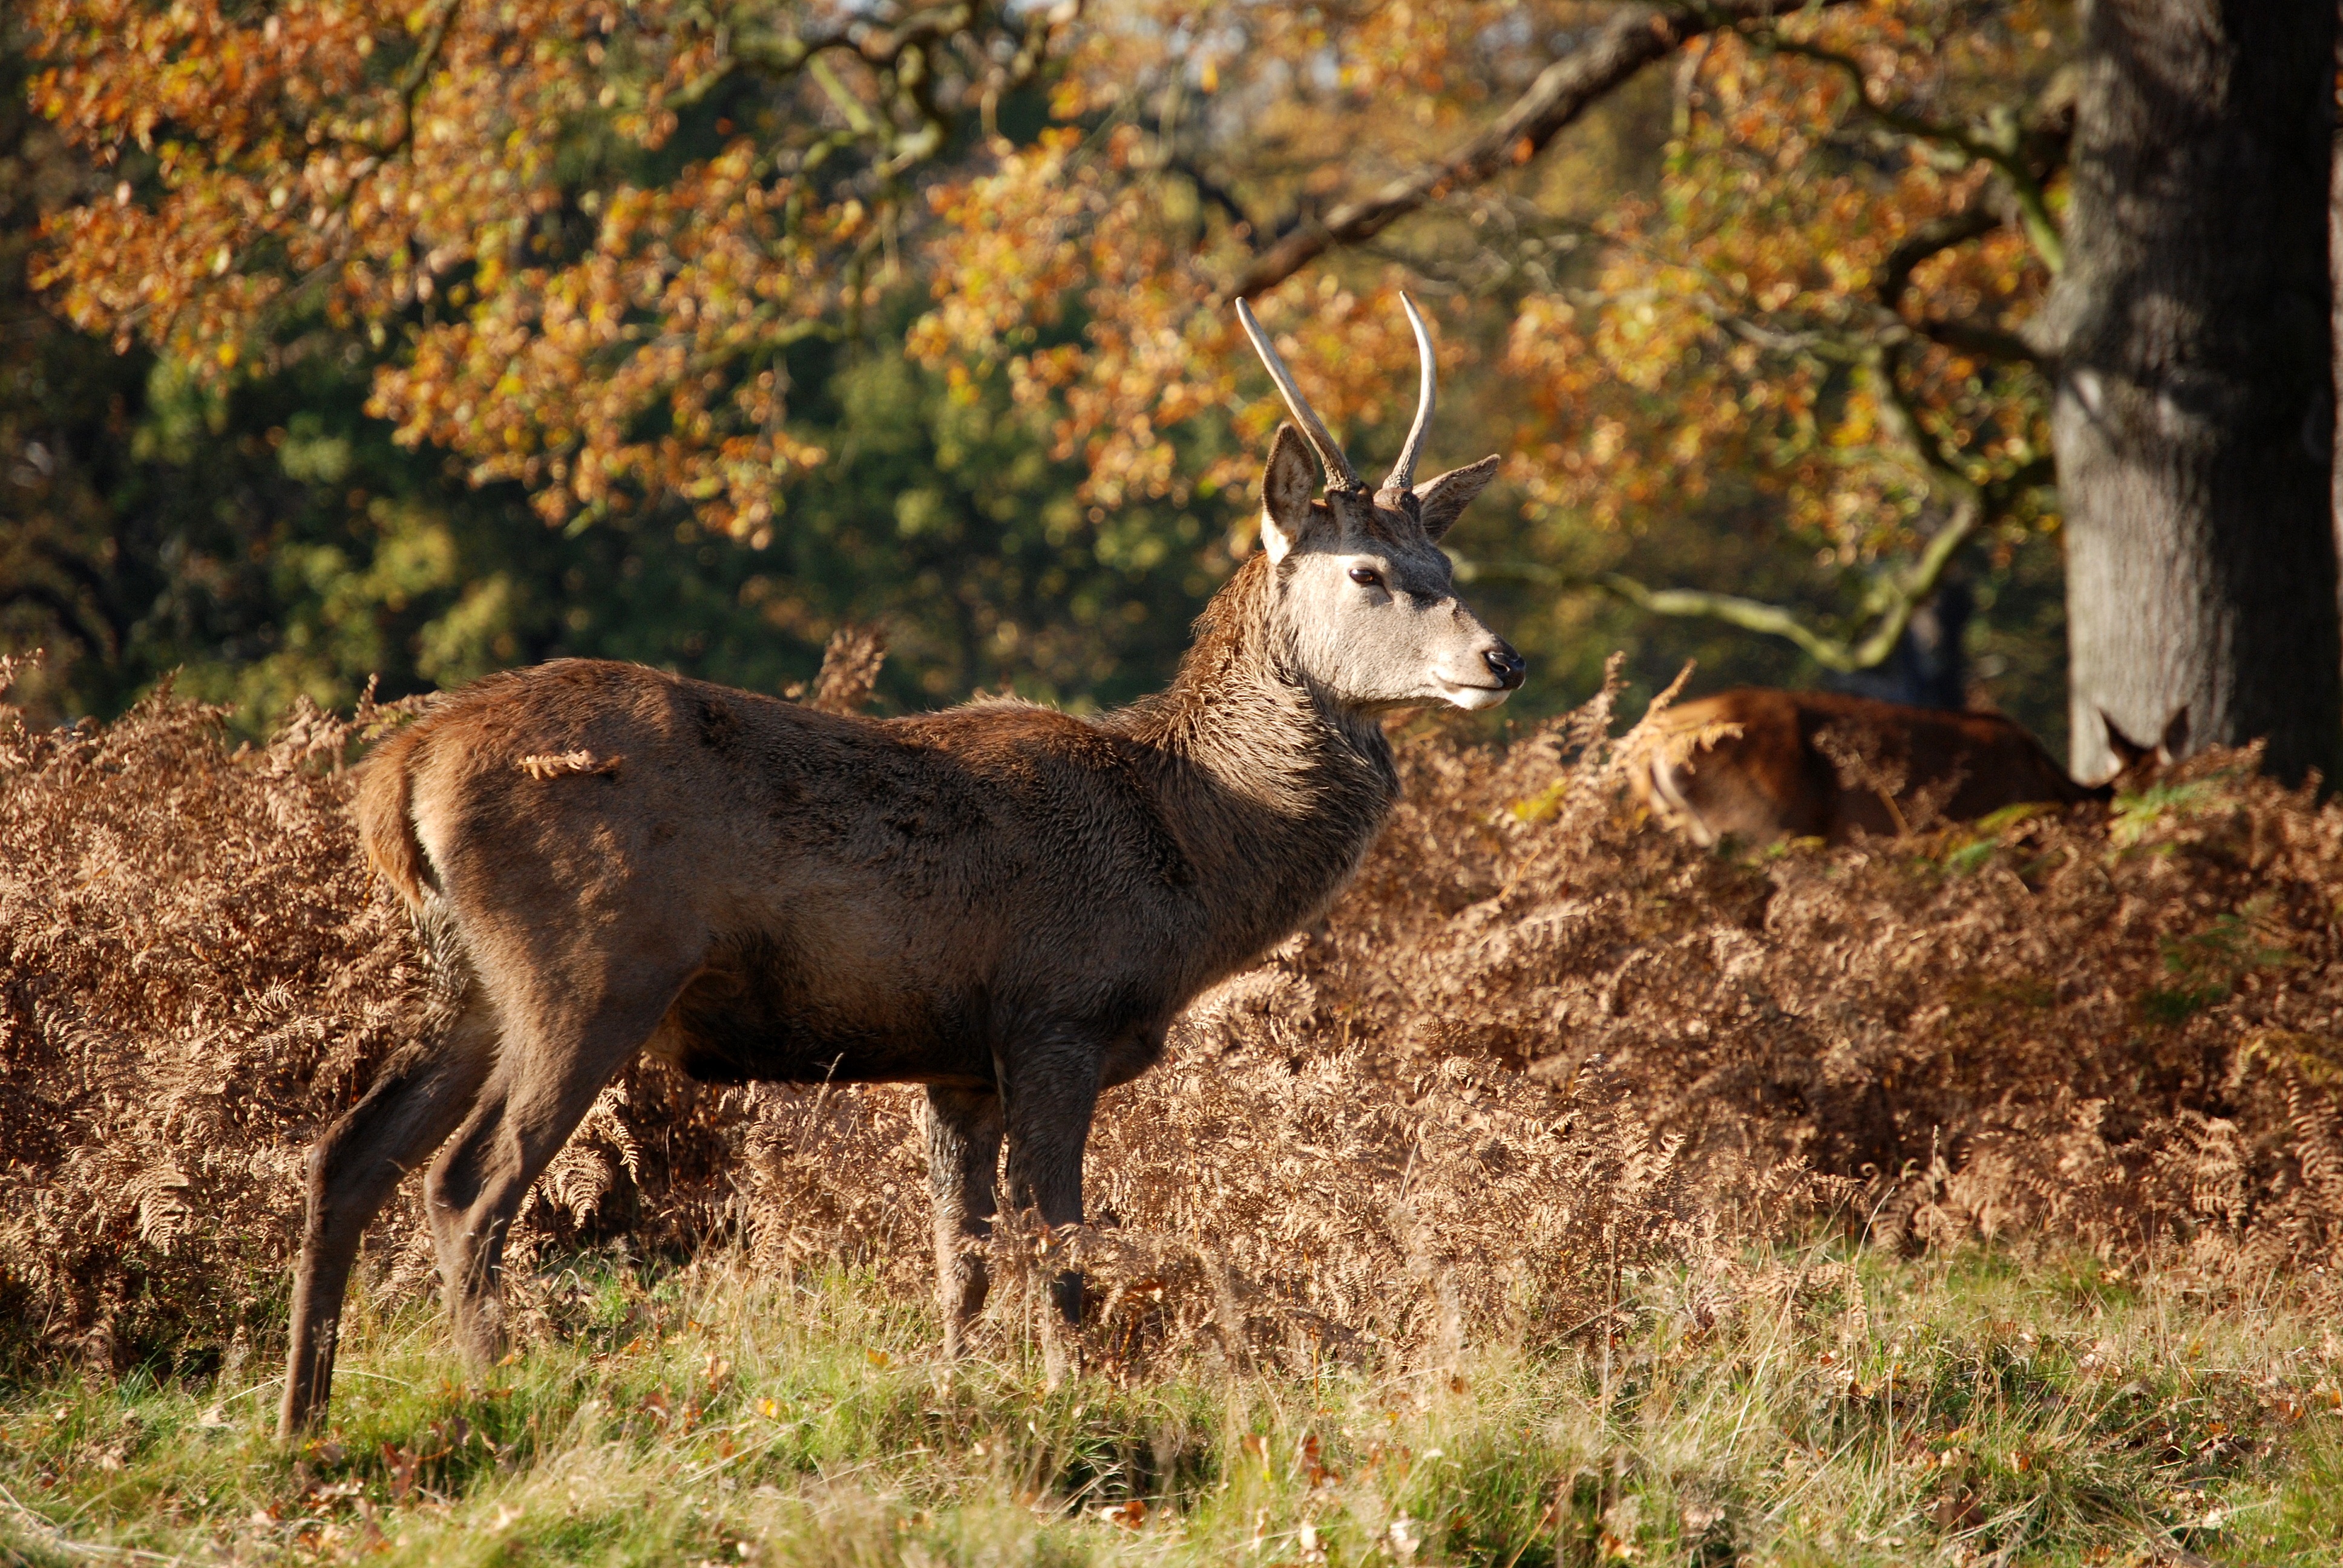
nature, wildlife, deer, stag, mammal, fauna, vertebrate, antlers, red deer, white tailed deer, cervus elaphus, richmond park